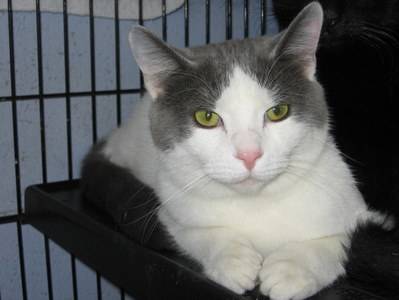
Label: cat